Leslie White

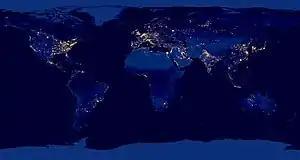
Composite image of the Earth at night in 2012, created by NASA and NOAA. The brightest areas of the Earth are the most urbanized, but not necessarily the most populous. Even more than 100 years after the invention of the electric light, some regions remain thinly populated and unlit.

For White "the primary function of culture" and the one that determines its level of advancement is its ability to "harness and control energy." White's law states that the measure by which to judge the relative degree of evolvedness of culture was the amount of energy it could capture (energy consumption).